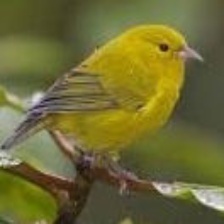
Species: ANIANIAU
Scientific name: MAGUMMA PARVA